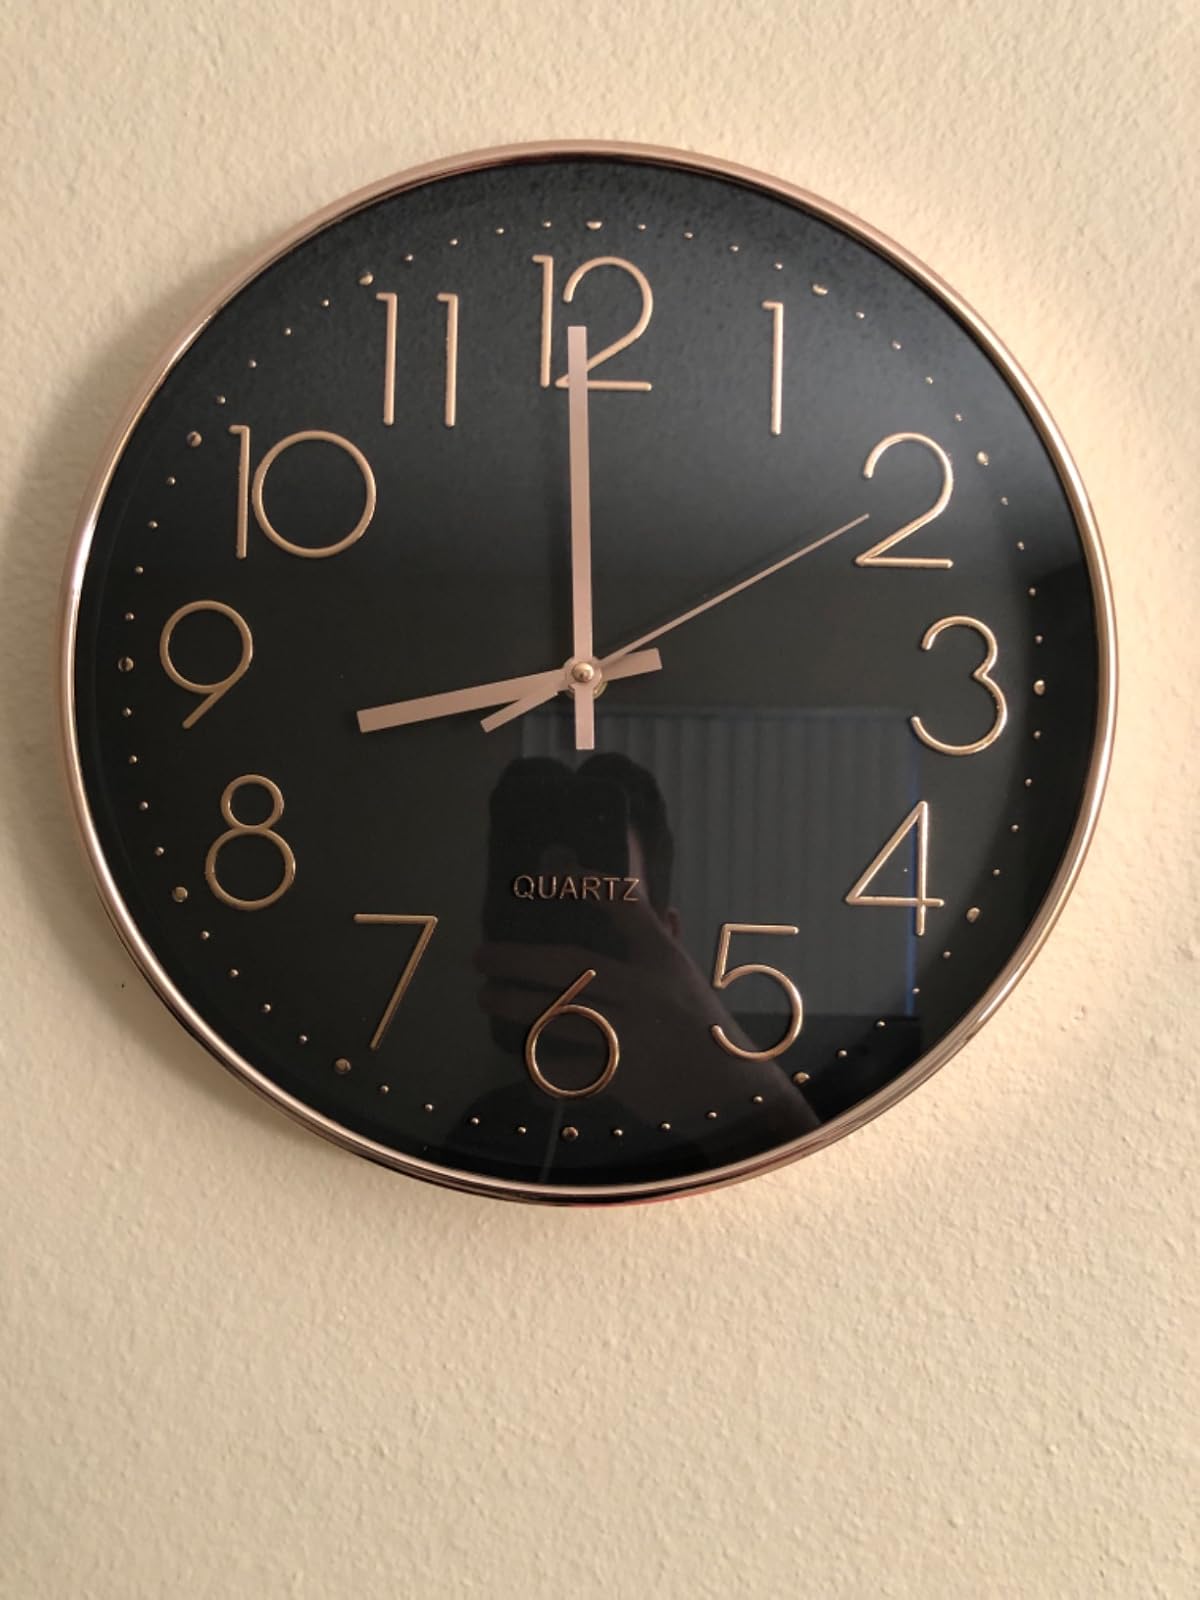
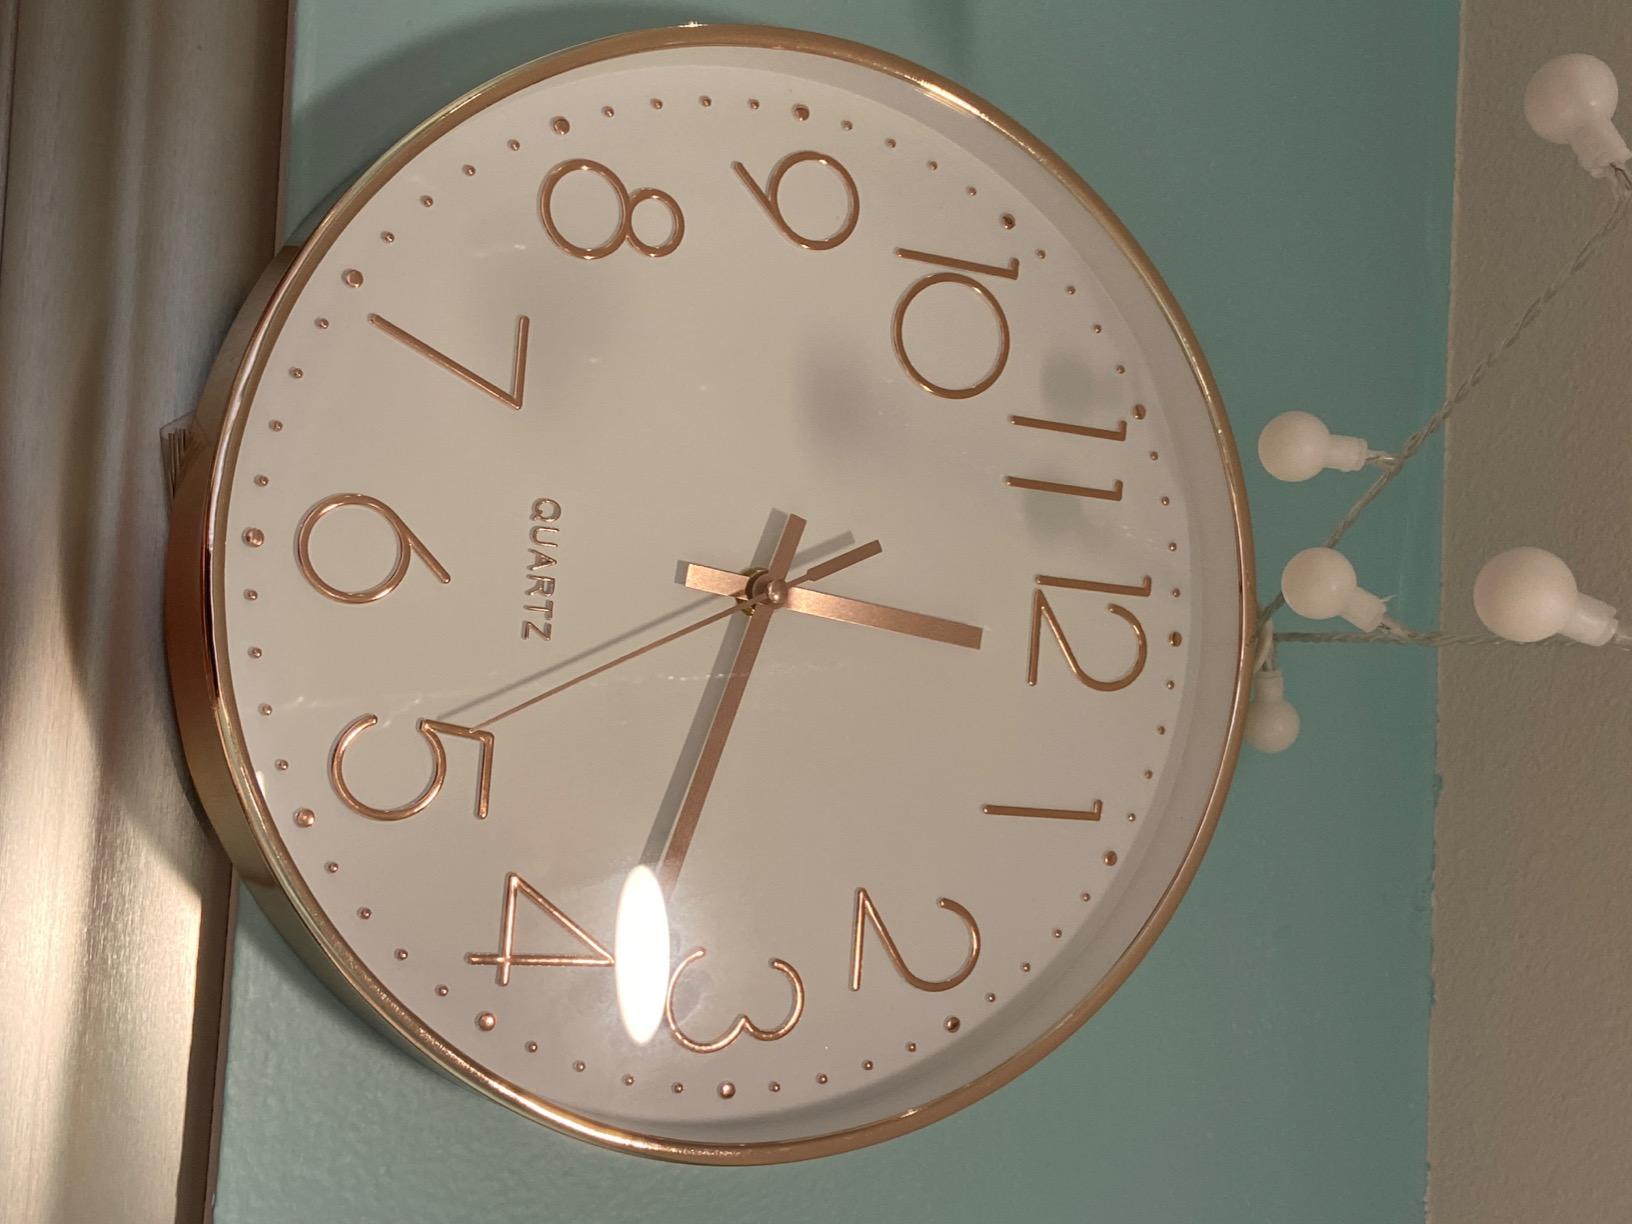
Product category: clock
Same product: no